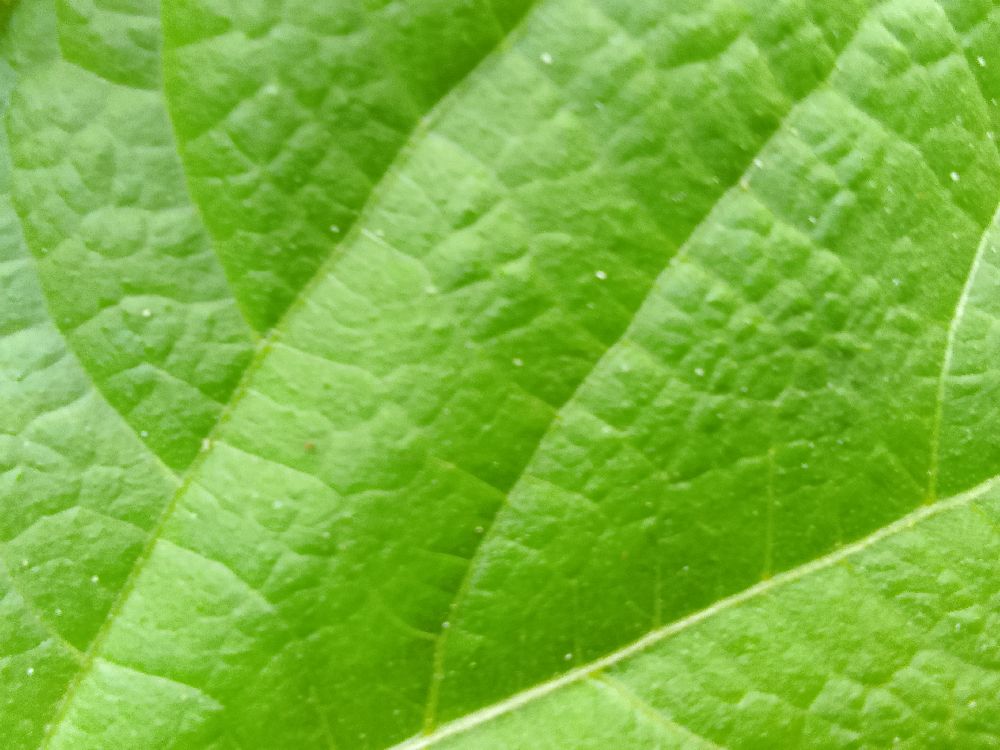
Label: healthy